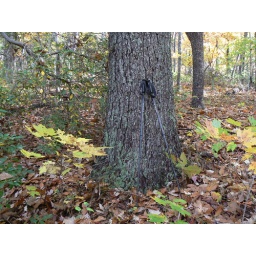
This huge white pine is an example of many like it in the area.